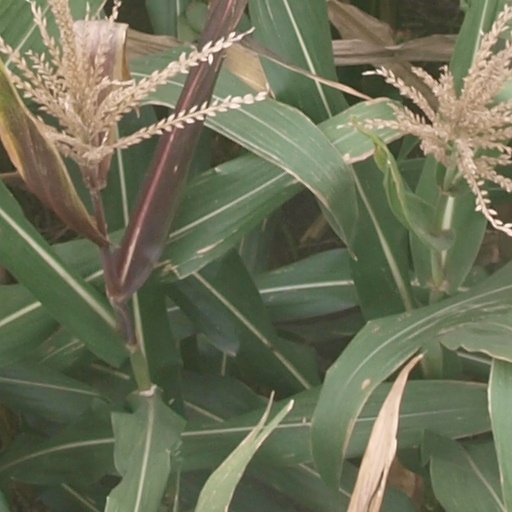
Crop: maize; corn